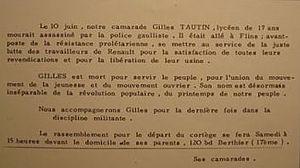
Tracts après la mort de Gilles Tautin.
Les événements de mai-juin 1968, ou plus brièvement Mai 68, désignent une période durant laquelle se déroulent, en France, des manifestations d'étudiants, ainsi que des grèves générales et sauvages.
Gilles Tautin, né le 21 décembre 1950 et mort le 10 juin 1968 à Flins-sur-Seine, est un lycéen, militant maoïste du Mouvement de soutien aux luttes du peuple et membre de l'Union des jeunesses communistes marxistes-léninistes.